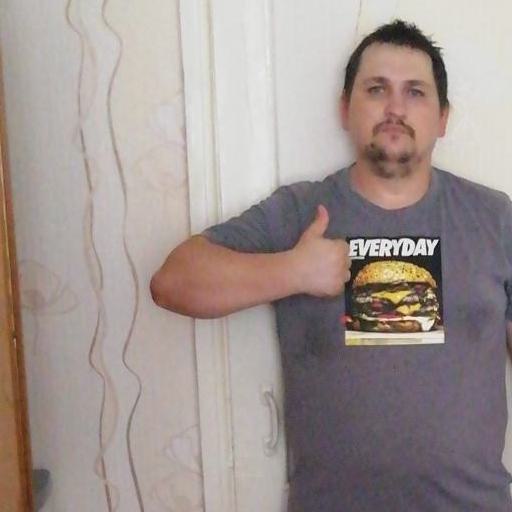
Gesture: like